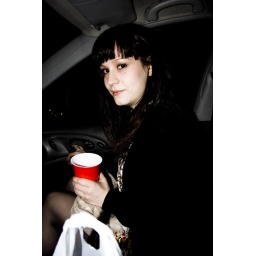
cup in car